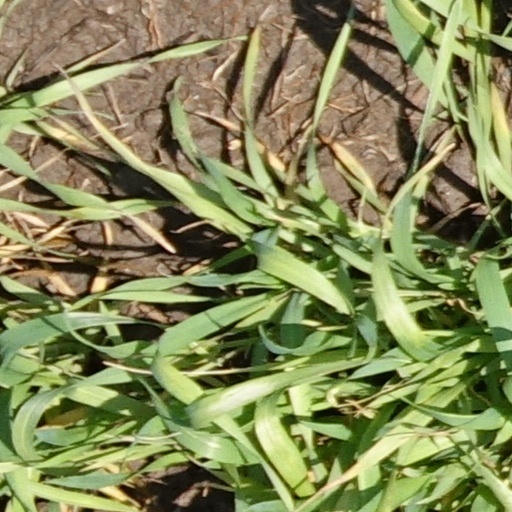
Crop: wheat